Architecture of Melbourne

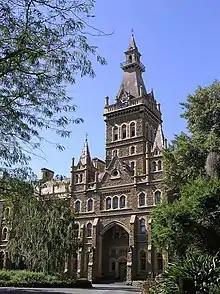
Ormond College by Joseph Reed completed 1881 was a major education landmark of the land boom era

The Royal Exhibition Building, with its UNESCO World Heritage status is Melbourne's most important building internationally. Built to host the Melbourne International Exhibition in 1880–81 it went on to play an enormous part in the cultural identity of the city and resisted many attempts at its demolition. Designed by the architect Joseph Reed it is an eclectic representative of the Byzantine, Romanesque, Lombardic and Italian Renaissance styles. The dome was modeled on the Florence Cathedral, while the main pavilions were influenced by the style of Rundbogenstil and several buildings from Normandy, Caen and Paris. The building has the scale of the French Beaux Arts, with a cruciform plan in the shape of a Latin cross, with long nave-like wings symmetrically placed east–west about the central dome, and a shorter wing to the north. The Great Hall is still in beautiful condition, crowned by an octagonal drum and dome rising 68 metres, and 18.3 metres across. The dome was formed using cast iron and timber frame and has a double shell. At the crossing, windows in the drum of the dome bring in sunlight for a bright open space.